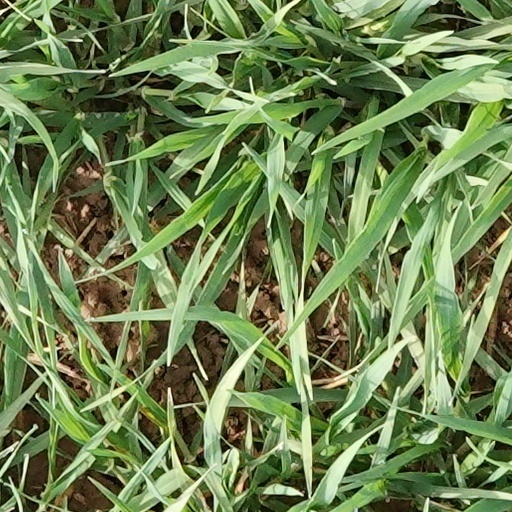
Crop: wheat